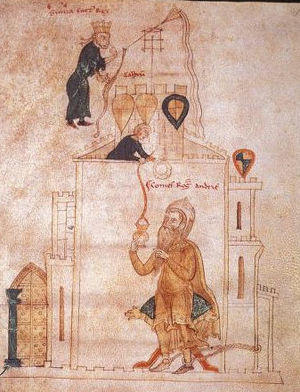
Roger af Andria
Tancred, portrætteret som en abe, nyder sin dødsfjende Rogers fangenskab i denne tegning fra Peter af Ebolis Liber ad honorem Augusti (1196).
Grev Roger af Andria, Storkammerherre af Sicilien, var en siciliansk adelig, der gjorde krav på den sicilianske trone efter Vilhelm 2.s død i 1189. Nogle har påstået, at han var Drogo af Hautevilles tipoldebarn, men dette er aldrig blevet bevist.